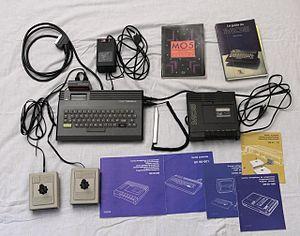
Thomson MO5, principaux périphériques et livres
Le Thomson MO5 est un ordinateur créé par la SIMIV, entreprise française aussi appelée Thomson Micro-Informatique. Commercialisé le 9 juin 1984 avec un clavier gomme, le MO5 a ensuite été décliné en une deuxième génération toujours à clavier gomme, mais disposant d'une nouvelle carte mère et de la possibilité d'étendre la mémoire vive à 96 Ko, puis en une troisième génération dotée d'un clavier mécanique. Cette dernière a fait l'objet d'une édition limitée de couleur blanche, le Thomson MO5 Michel Platini.
La SIMIV était une société du groupe Thomson. Créée en septembre 1983, elle a déposé le bilan en août 1989. Elle était plus connue du grand public sous son nom commercial Thomson Micro-Informatique, parfois abrégé Thomson Micro.
Ceci est une liste des périphériques officiels, c'est-à-dire figurant au catalogue, des micro-ordinateurs MO et TO Thomson.